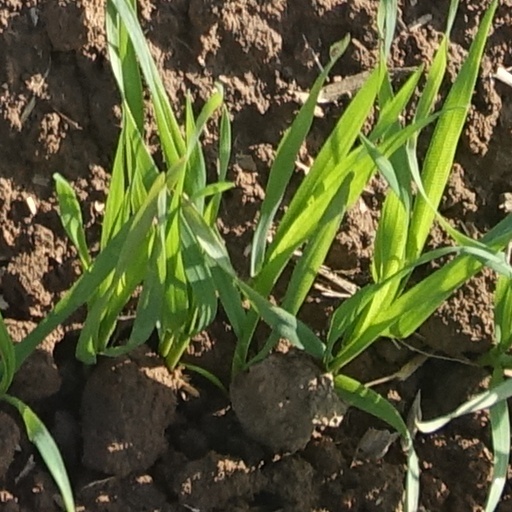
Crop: wheat